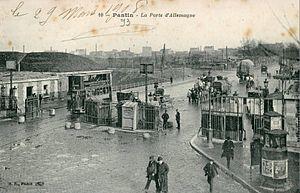
La porte de Pantin est, aujourd'hui, une très importante porte de Paris, en France, située dans le quartier de la Villette dans le 19ᵉ arrondissement de la capitale. Elle constitue l'accès principal à la ville de Pantin depuis Paris.
Au fur et à mesure de sa croissance, Paris est entouré de sept enceintes successives, auxquelles s'ajoute une hypothétique enceinte gauloise. Chronologiquement, on compte : l'enceinte gauloise mentionnée, une enceinte gallo-romaine, trois enceintes médiévales dont celle de Philippe Auguste et de Charles V, l'enceinte de Louis XIII, dite des Fossés jaunes, l'enceinte des Fermiers généraux, et l'enceinte de Thiers. Ainsi, depuis l’Antiquité jusqu'au XXᵉ siècle, Paris est toujours entouré d'enceintes, sauf pendant un siècle, de 1670 à 1785 qui correspond à la date du début de la construction du mur des Fermiers généraux.
Pantin est une commune française située dans la banlieue nord-est de Paris dont elle est limitrophe, dans le département de la Seine-Saint-Denis en région Île-de-France. Elle est limitrophe de : Aubervilliers, le 19ᵉ arrondissement de Paris, La Courneuve, Bobigny, Noisy-le-Sec, Romainville, Les Lilas, Le Pré-Saint-Gervais.